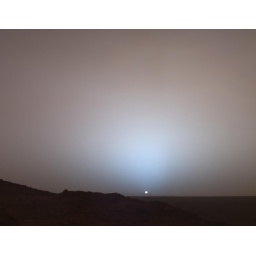
This stunning shot was taken by one of the Mars rovers as the sun rose on the red planet.  **Courtesy of NASA